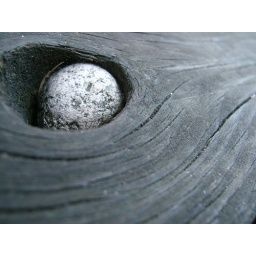
Ein Stein in einer Holzbohle.A stone in a wooden floor.